Interrail

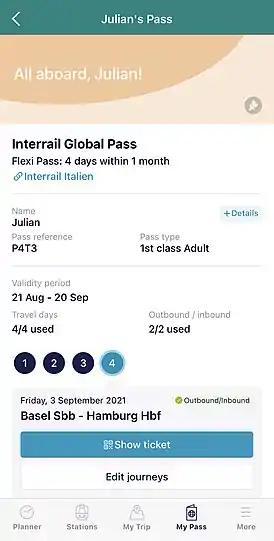
Mobile Interrail Pass

The Interrail Pass is a rail pass available to European citizens and residents. Citizens of other countries residing outside Europe may purchase the Eurail Pass instead. Types of Interrail Pass include the Interrail Global Pass and the Interrail One Country Pass.